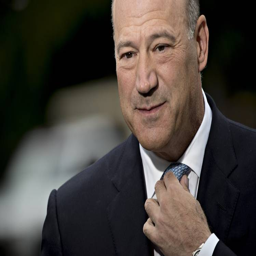
organization leader plans a discussion on energy and climate matters .